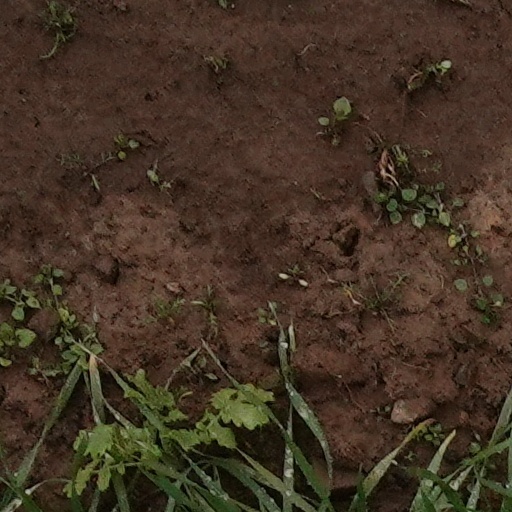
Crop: wheat